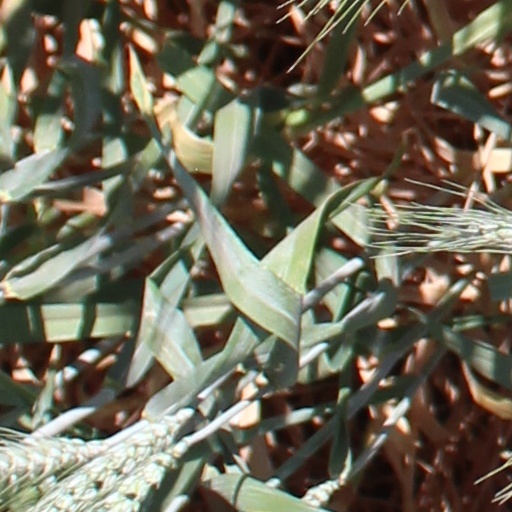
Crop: wheat